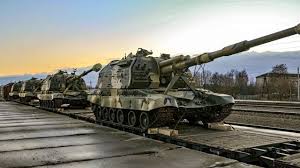
Label: 30N6E